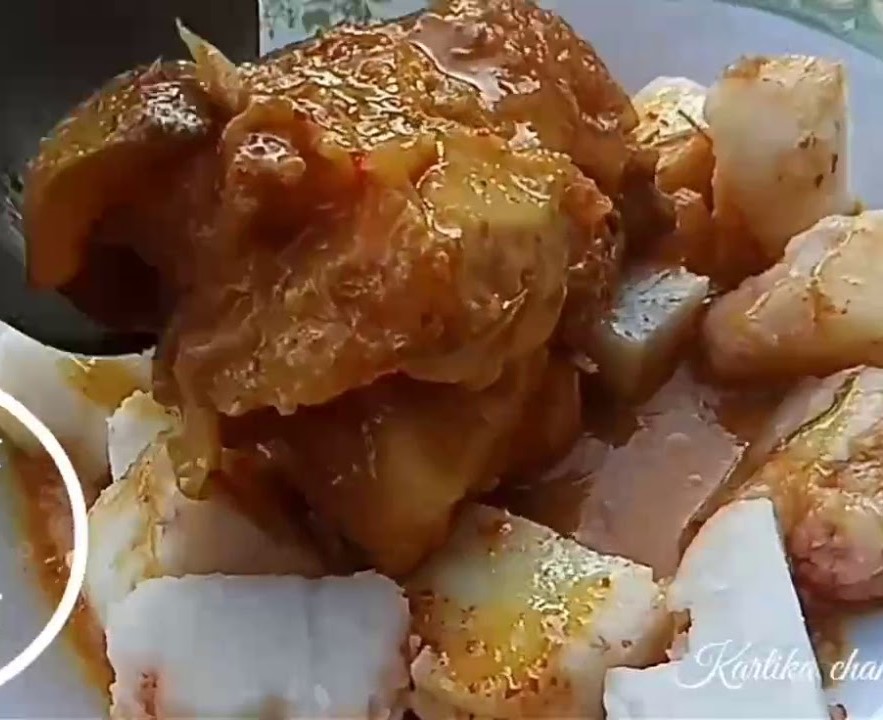
Label: gulai_tunjang